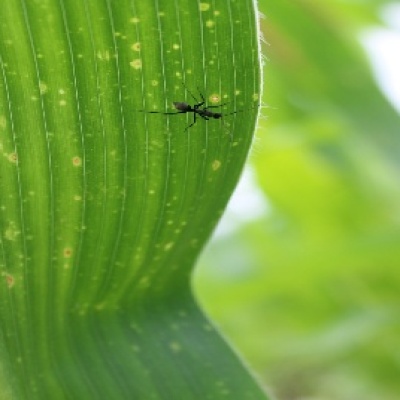
Label: Corn_(Maize)___Leaf_Spot